Occupy Ottawa

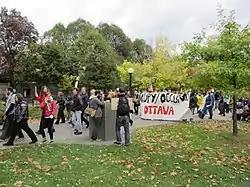
Occupy Ottawa protesters

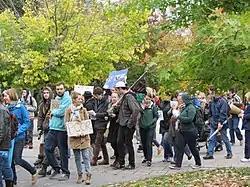
Protesters marching

Occupy Ottawa was a mostly peaceful, leaderless, grassroots and democratic protest movement that began on Confederation Park in Ottawa, Ontario, on October 15, 2011. The movement's slogan "Home of the global revolution in Ottawa" refers to its inspiration by, and association with, the Arab Spring, Occupy Wall Street and the global Occupy Movement, which protests growing economic inequality, corporate greed, and the influence of corporations and lobbyists on electoral politics and government. Occupy Ottawa seeks global economic, social, political and environmental justice.